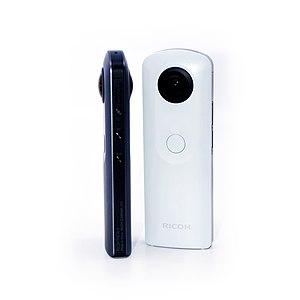
Ricoh Company, Ltd. ou Ricoh, est une entreprise japonaise d'électronique.